I Love You (1986 film)

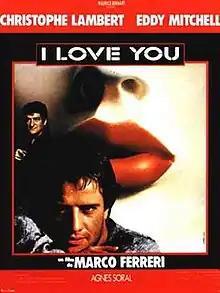
Film poster

I Love You is a 1986 French-Italian drama film directed by Marco Ferreri. It was entered into the 1986 Cannes Film Festival.